Bhimsen Thapa

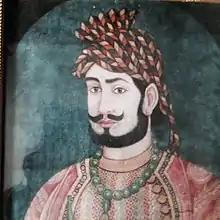
Mathabar Singh Thapa detained at Sikh Empire

King Rajendra, due to the fear of a possible rebellion, restricted the Bhimsen established "Singhanath" battalion, to move out of the Kathmandu valley through a "Rokka" issued in March 1838 (Chaitra 1894 Bikram Samvat). Thereafter, Bhimsen's case was re-opened and heard in the royal court. Fearful that the Pandes would re-establish their power, Fatte Jang Shah, "Mukhtiyar" Ranga Nath Poudel, and the Junior Queen Rajya Laxmi Devi obtained from the King the liberation of Bhimsen, Mathabar, and the rest of the faction, in March 1838 about eight months after they were incarcerated for the poisoning case. British historians William Hunter and Henry Oldfied both asserted that Bhimsen fell into the King's feet and begged for mercy before receiving the pardon which is counterargued by Nepalese Historian Chittaranjan Nepali as a "mere mockery of his great personality". Some of the Thapa family's confiscated land, as well as the Bagh Durbar, was also returned. Upon his release, the soldiers loyal to Bhimsen crowded behind him in jubilation and followed him up to his house; a similar treatment was given to Mathabar Singh and Sher Jung Thapa. Though only some of their confiscated properties were returned by the initial Lalmohar, the second Lalmohar issued at the end of 1838 (Marga month of 1895 Bikram Samvat) completely returned all of their confiscated properties. Although pardon had been granted to Bhimsen, his former office was not re-instated; thus he went to live in retirement at his patrimony in Borlang, Gorkha.